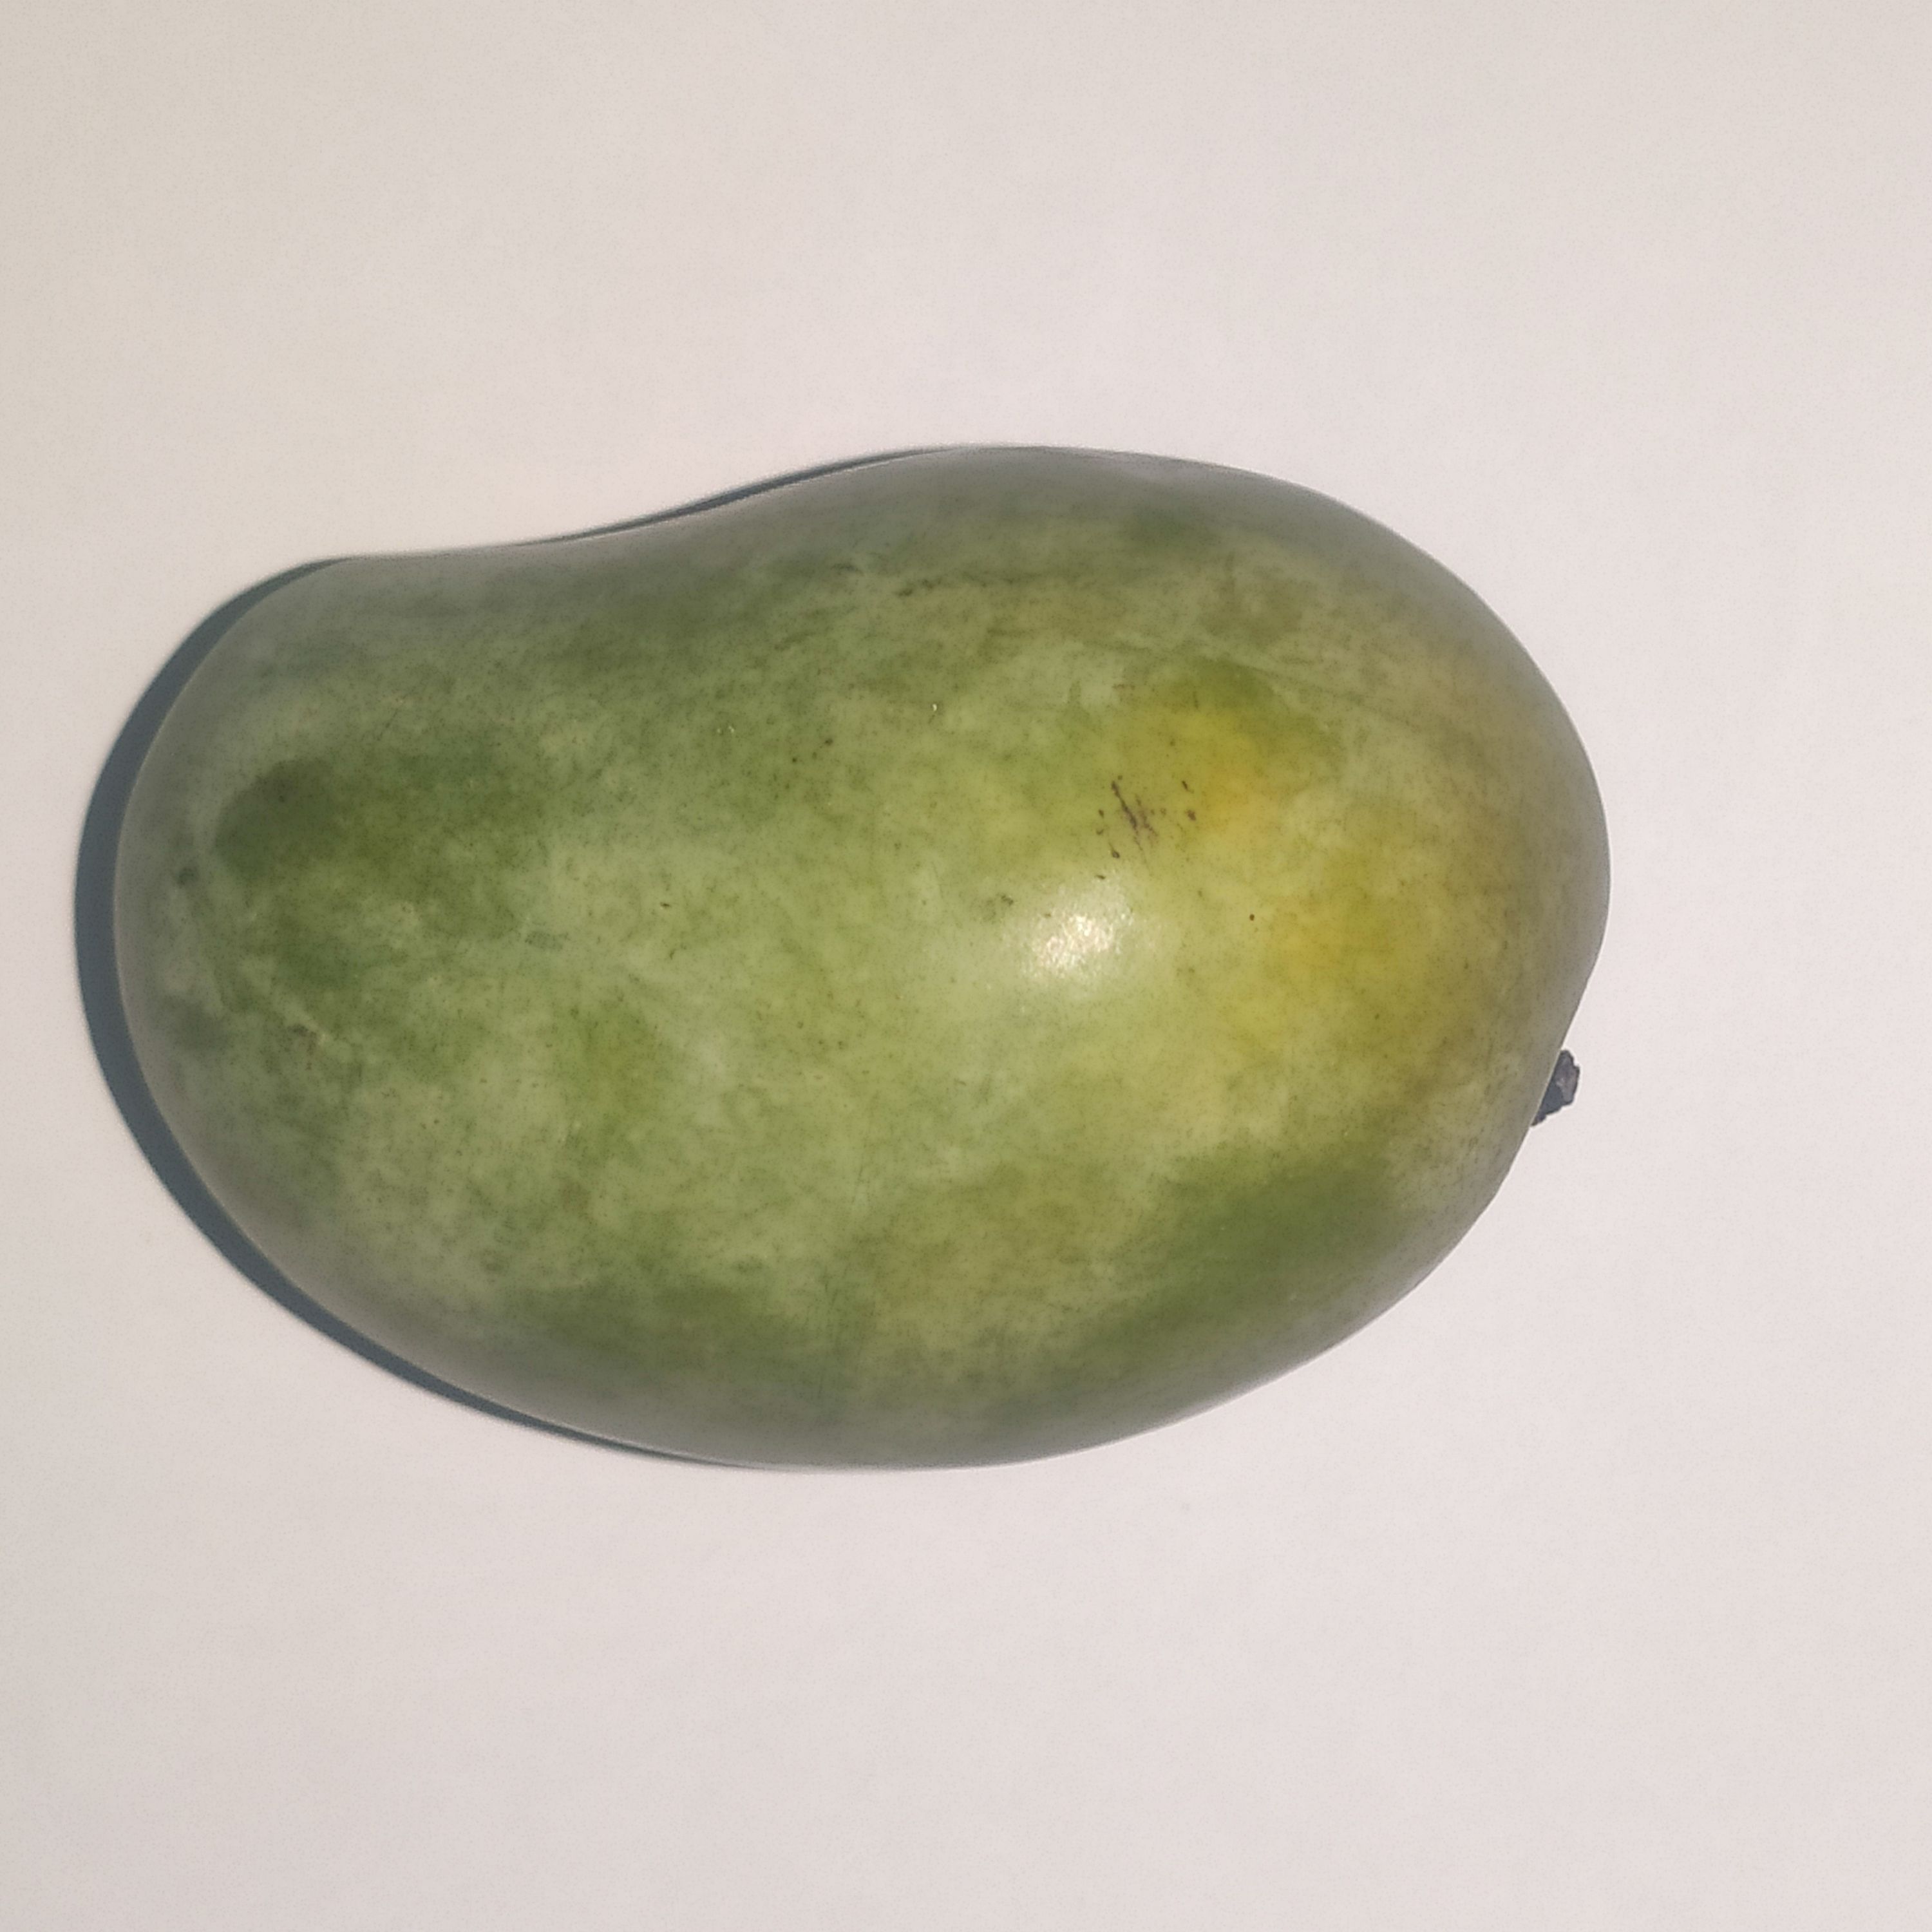
Fruit: mango
Grade: 1st-grade